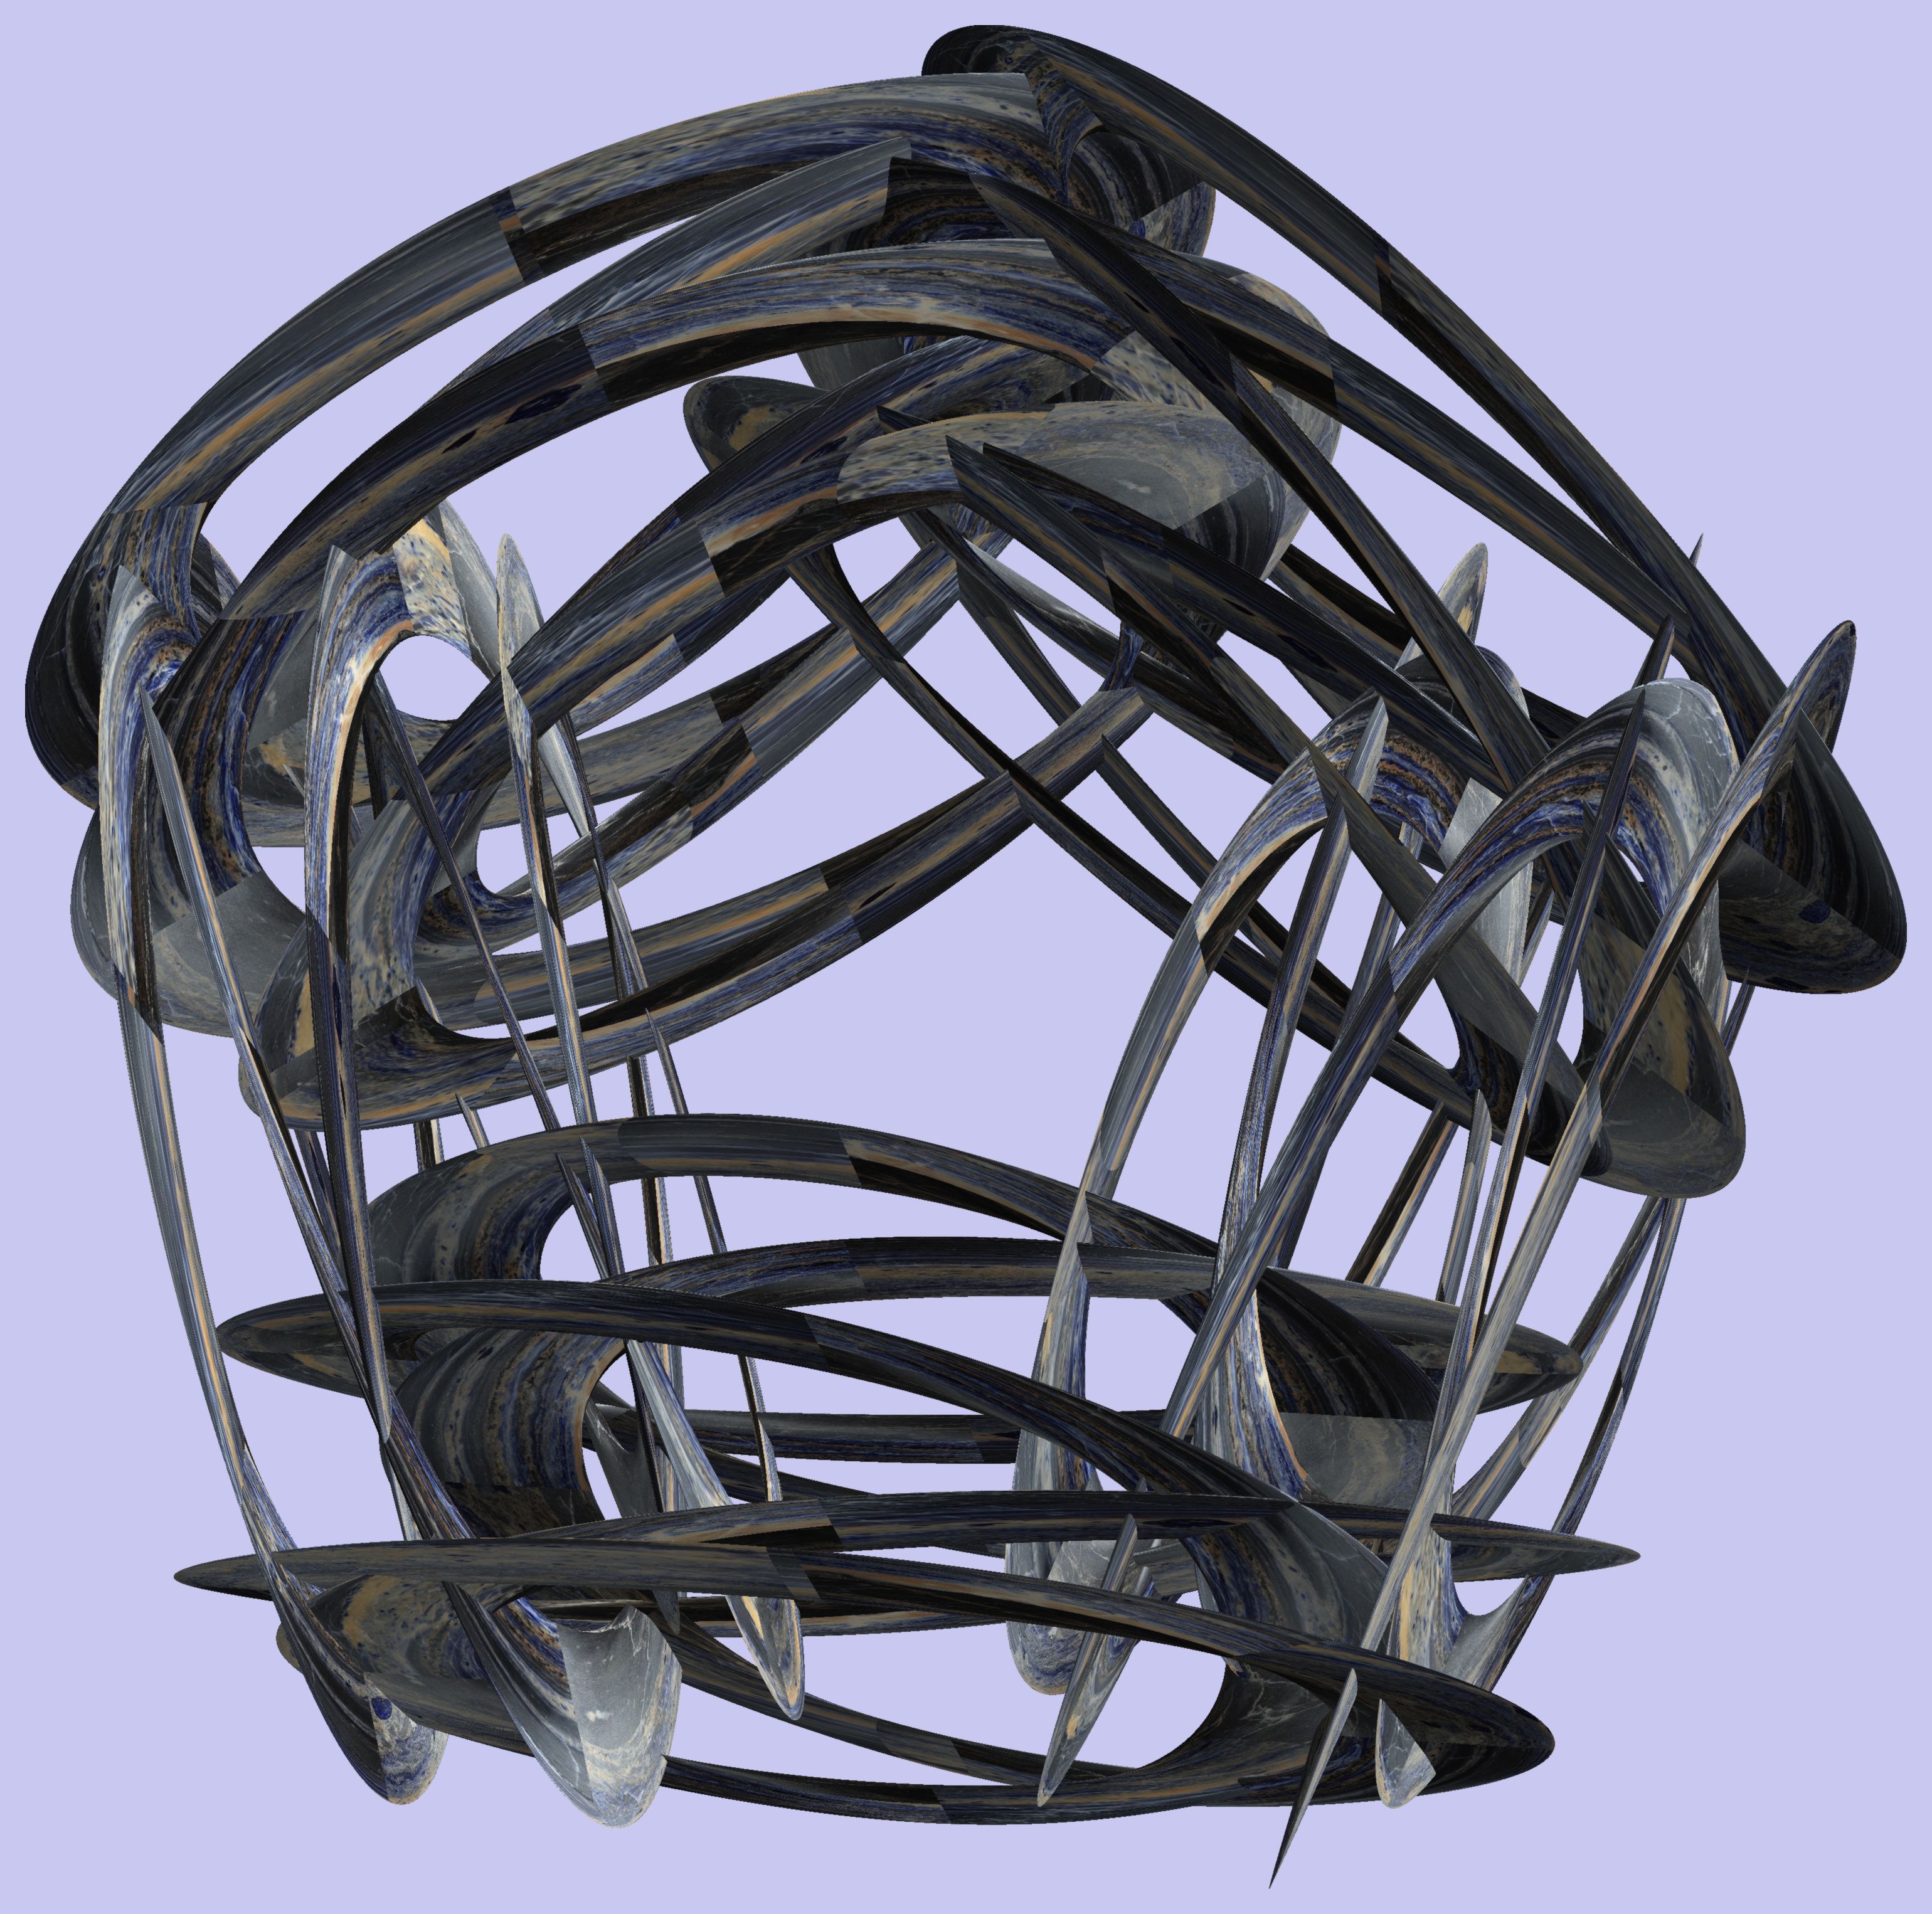
structure, wheel, texture, aircraft, pattern, vehicle, lighting, figure, design, symmetry, 3d, graphic, torus, mathematica, cg, parametricplot3d, code, program, algorithm, abstruct, mapping, football helmet, personal protective equipment, football equipment and supplies, protective equipment in gridiron football